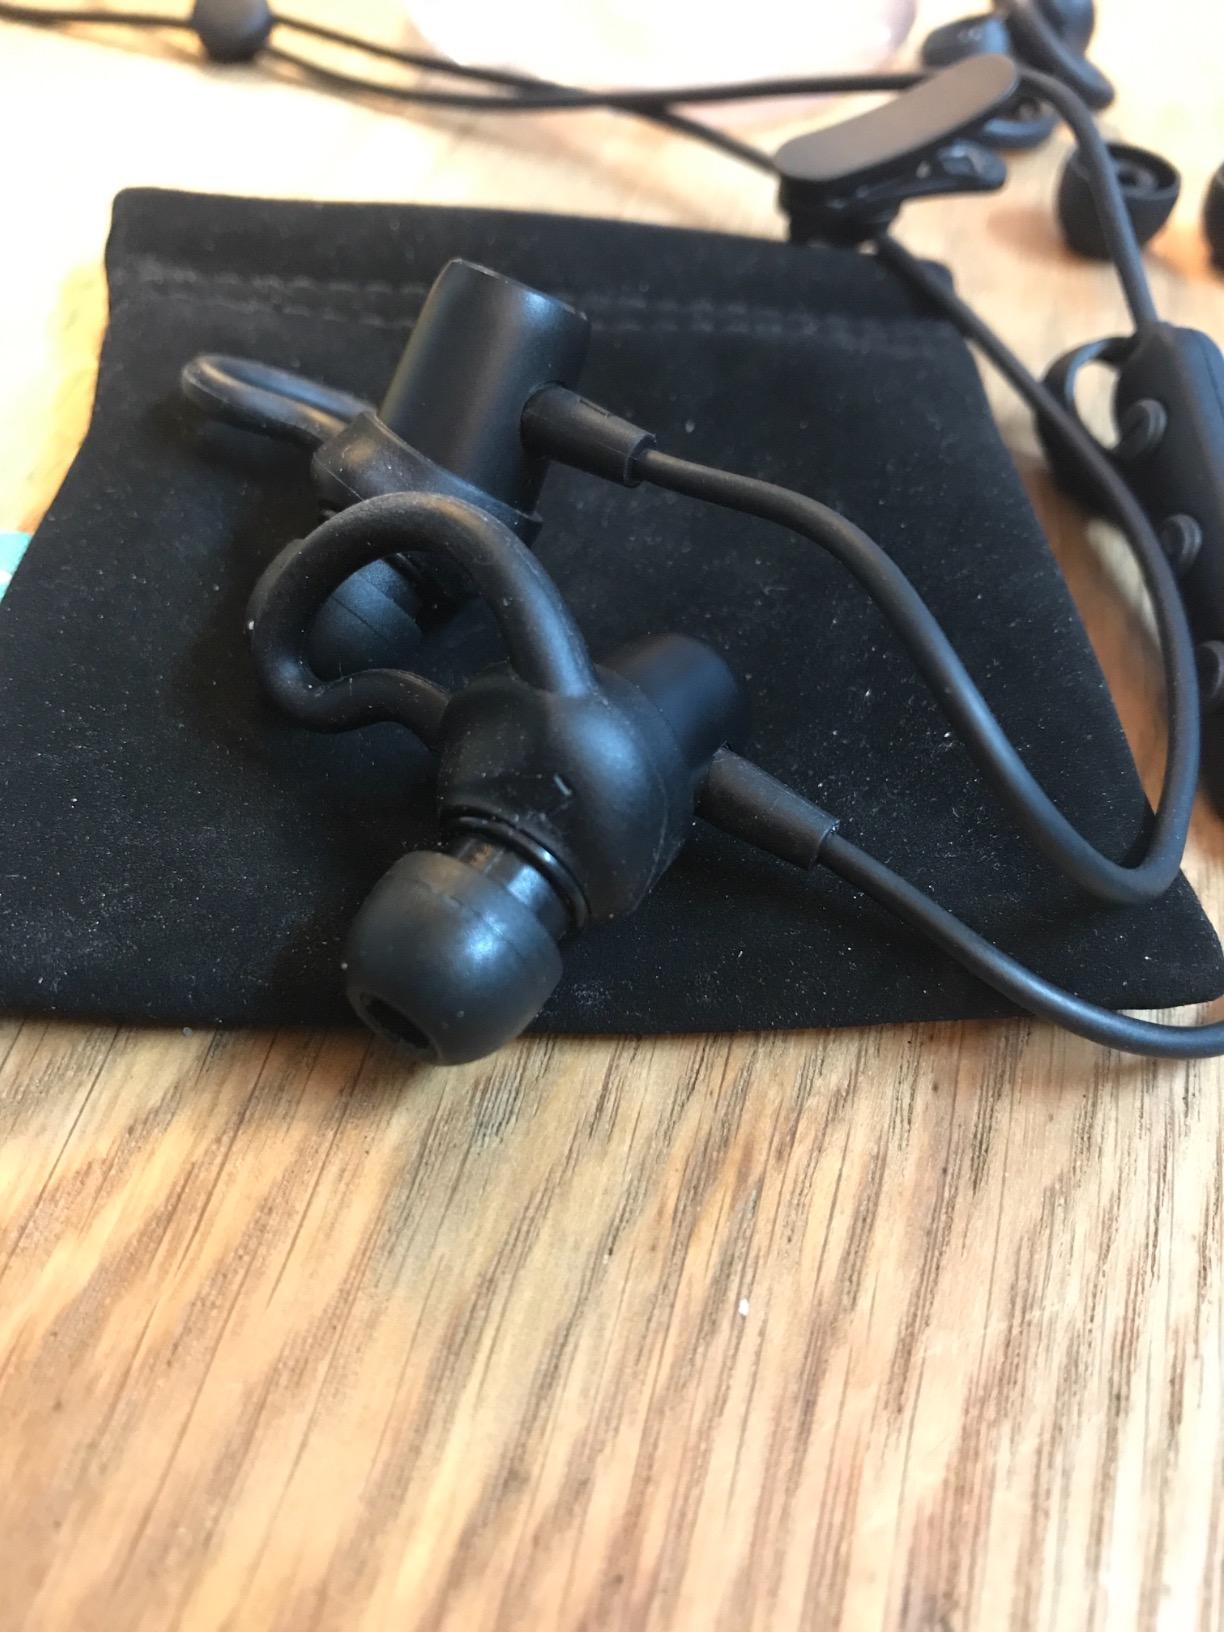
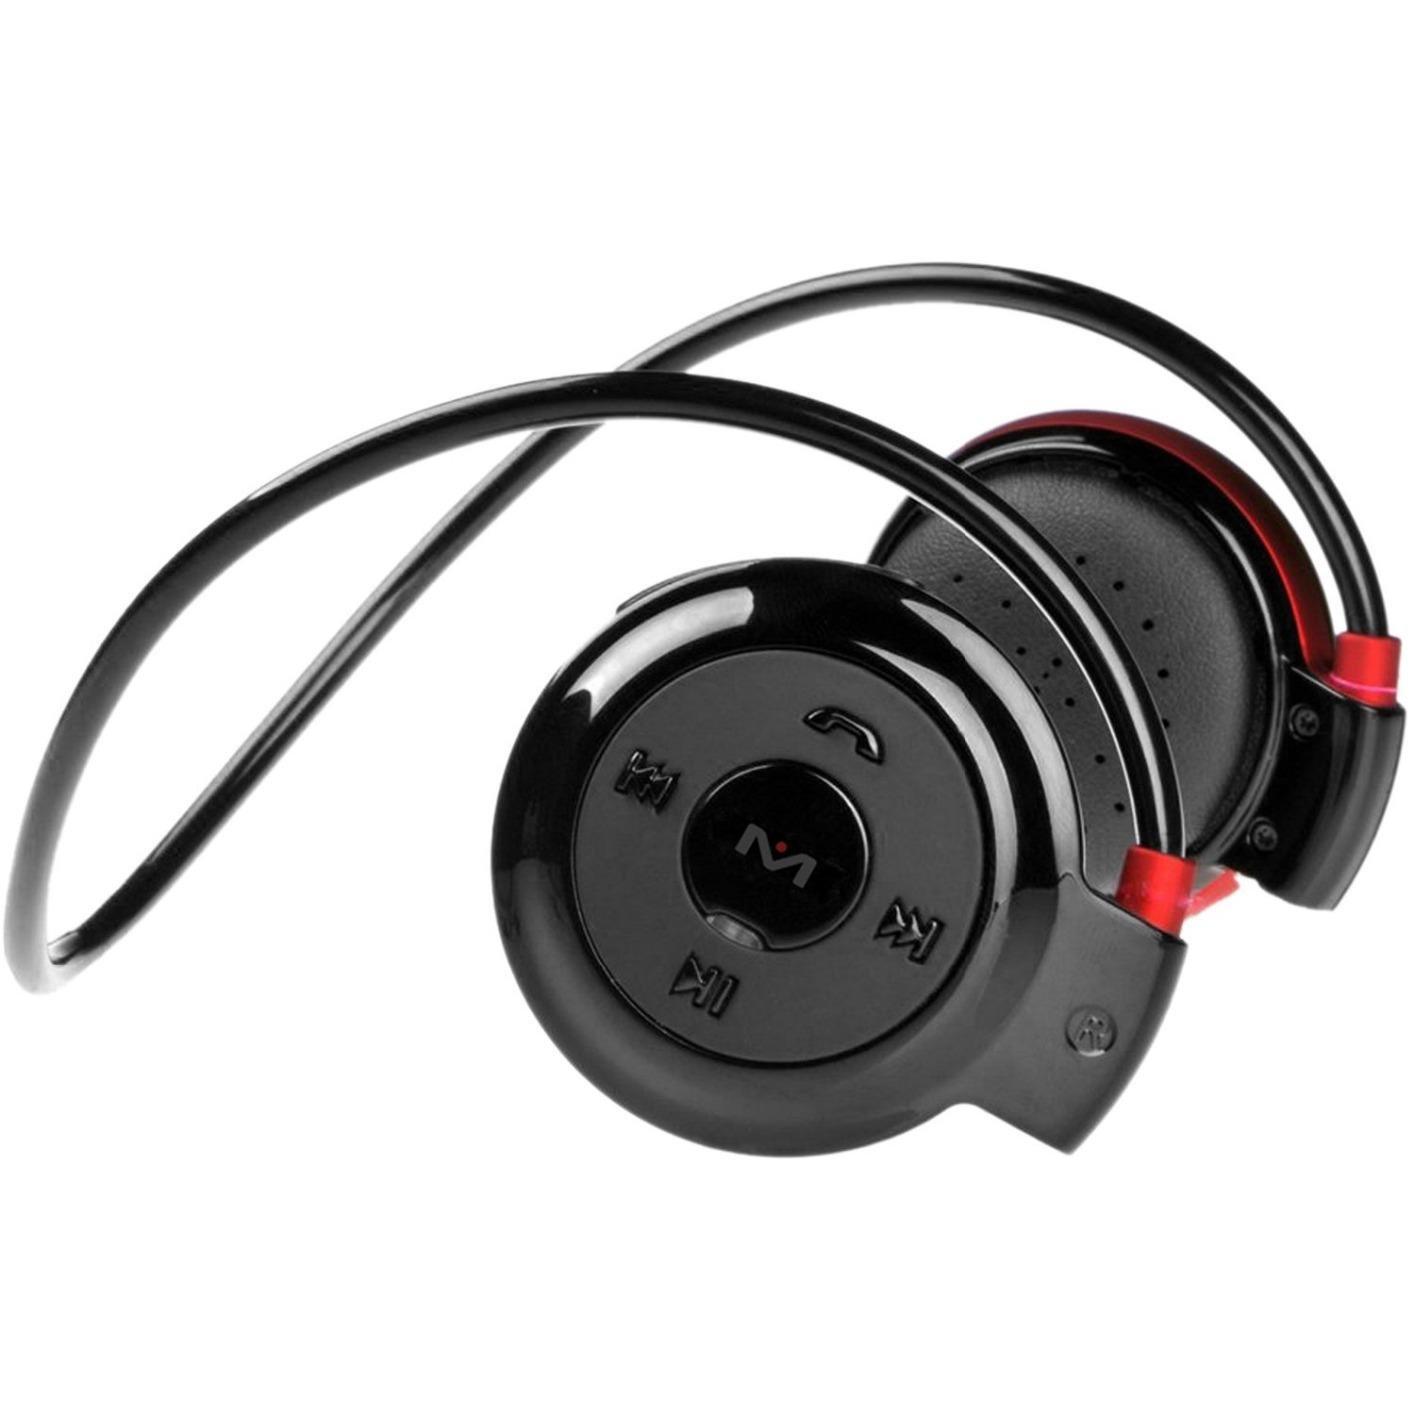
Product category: headphones
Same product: no